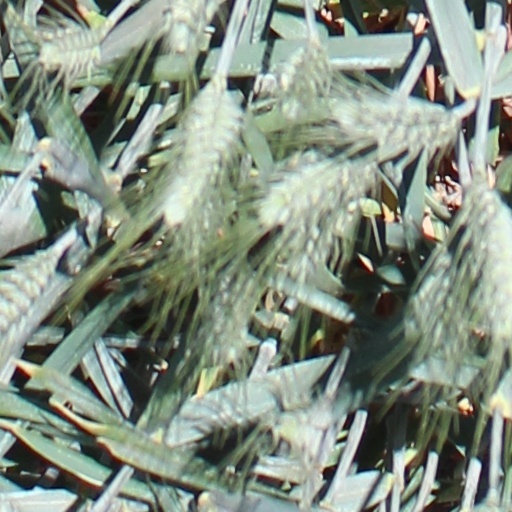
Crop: wheat